Uncertainty management theory

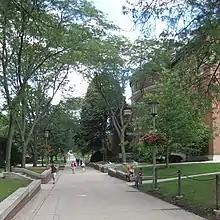
University of Illinois at Urbana Champaign

Uncertainty Management Theory (UMT) was developed by Dale Brashers, an associate professor of Speech Communication at the University of Illinois at Urbana Champaign. Brashers died in 2010 after spending more than 20 years researching uncertainty management. Before Brashers' work, the most prominent literature in the field of uncertainty management was that of Charles Berger. Berger's Uncertainty Reduction Theory (URT) continues to be the dominant theory of uncertainty management, with much of the additional work on this topic being a continuation of Berger's research. This includes the work of William Gudykunst, who continued with Berger's line of thinking, partnering together with him on Anxiety-Uncertainty Management (AUM) theory. Both of these theories focus on the idea that uncertainty produces anxiety. Because of the anxiety produced by heightened levels of uncertainty, individuals are highly motivated to reduce uncertainty. Uncertainty Reduction posits that individuals would rather receive bad news than continue in a state of uncertainty. This thinking was widely accepted, with uncertainty being studied almost exclusively through this lens before the introduction of UMT. With UMT, Brashers established that to fully understand the effects of uncertainty and how uncertainty contributes to various aspects of human life humanity must first move away from the idea that all uncertainty is negative. Brashers approached uncertainty as neutral (neither good nor bad), acknowledging that uncertainty reduction is one of many possible responses to situations that are lacking in the information necessary for full understanding. Brashers notes, however, that individuals will sometimes choose to remain in a state of uncertainty even though reduction opportunities are available.